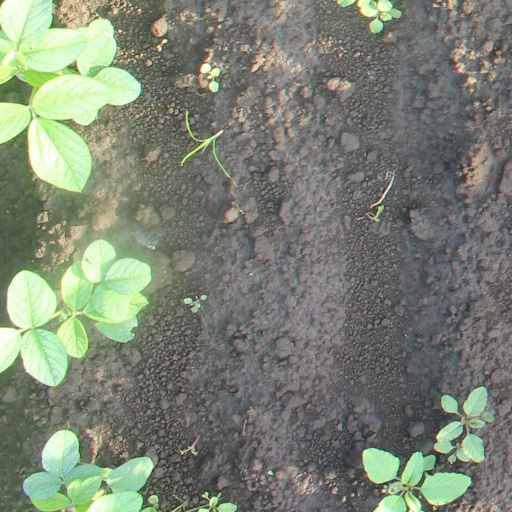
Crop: soybean